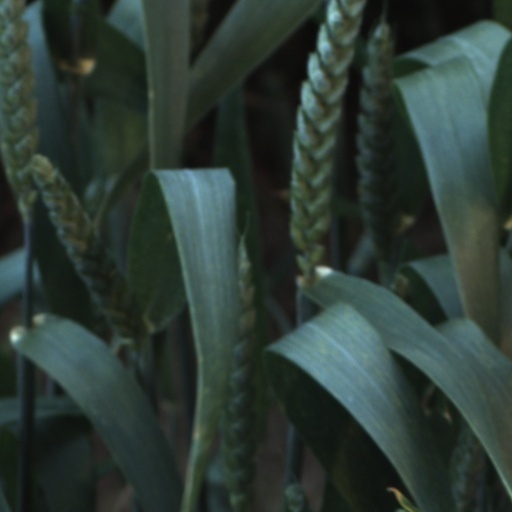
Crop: wheat